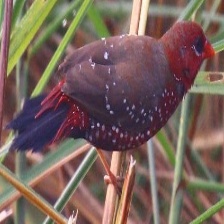
Species: AVADAVAT
Scientific name: AMANDAVA AMANDAVA